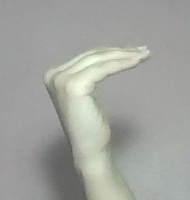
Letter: haa